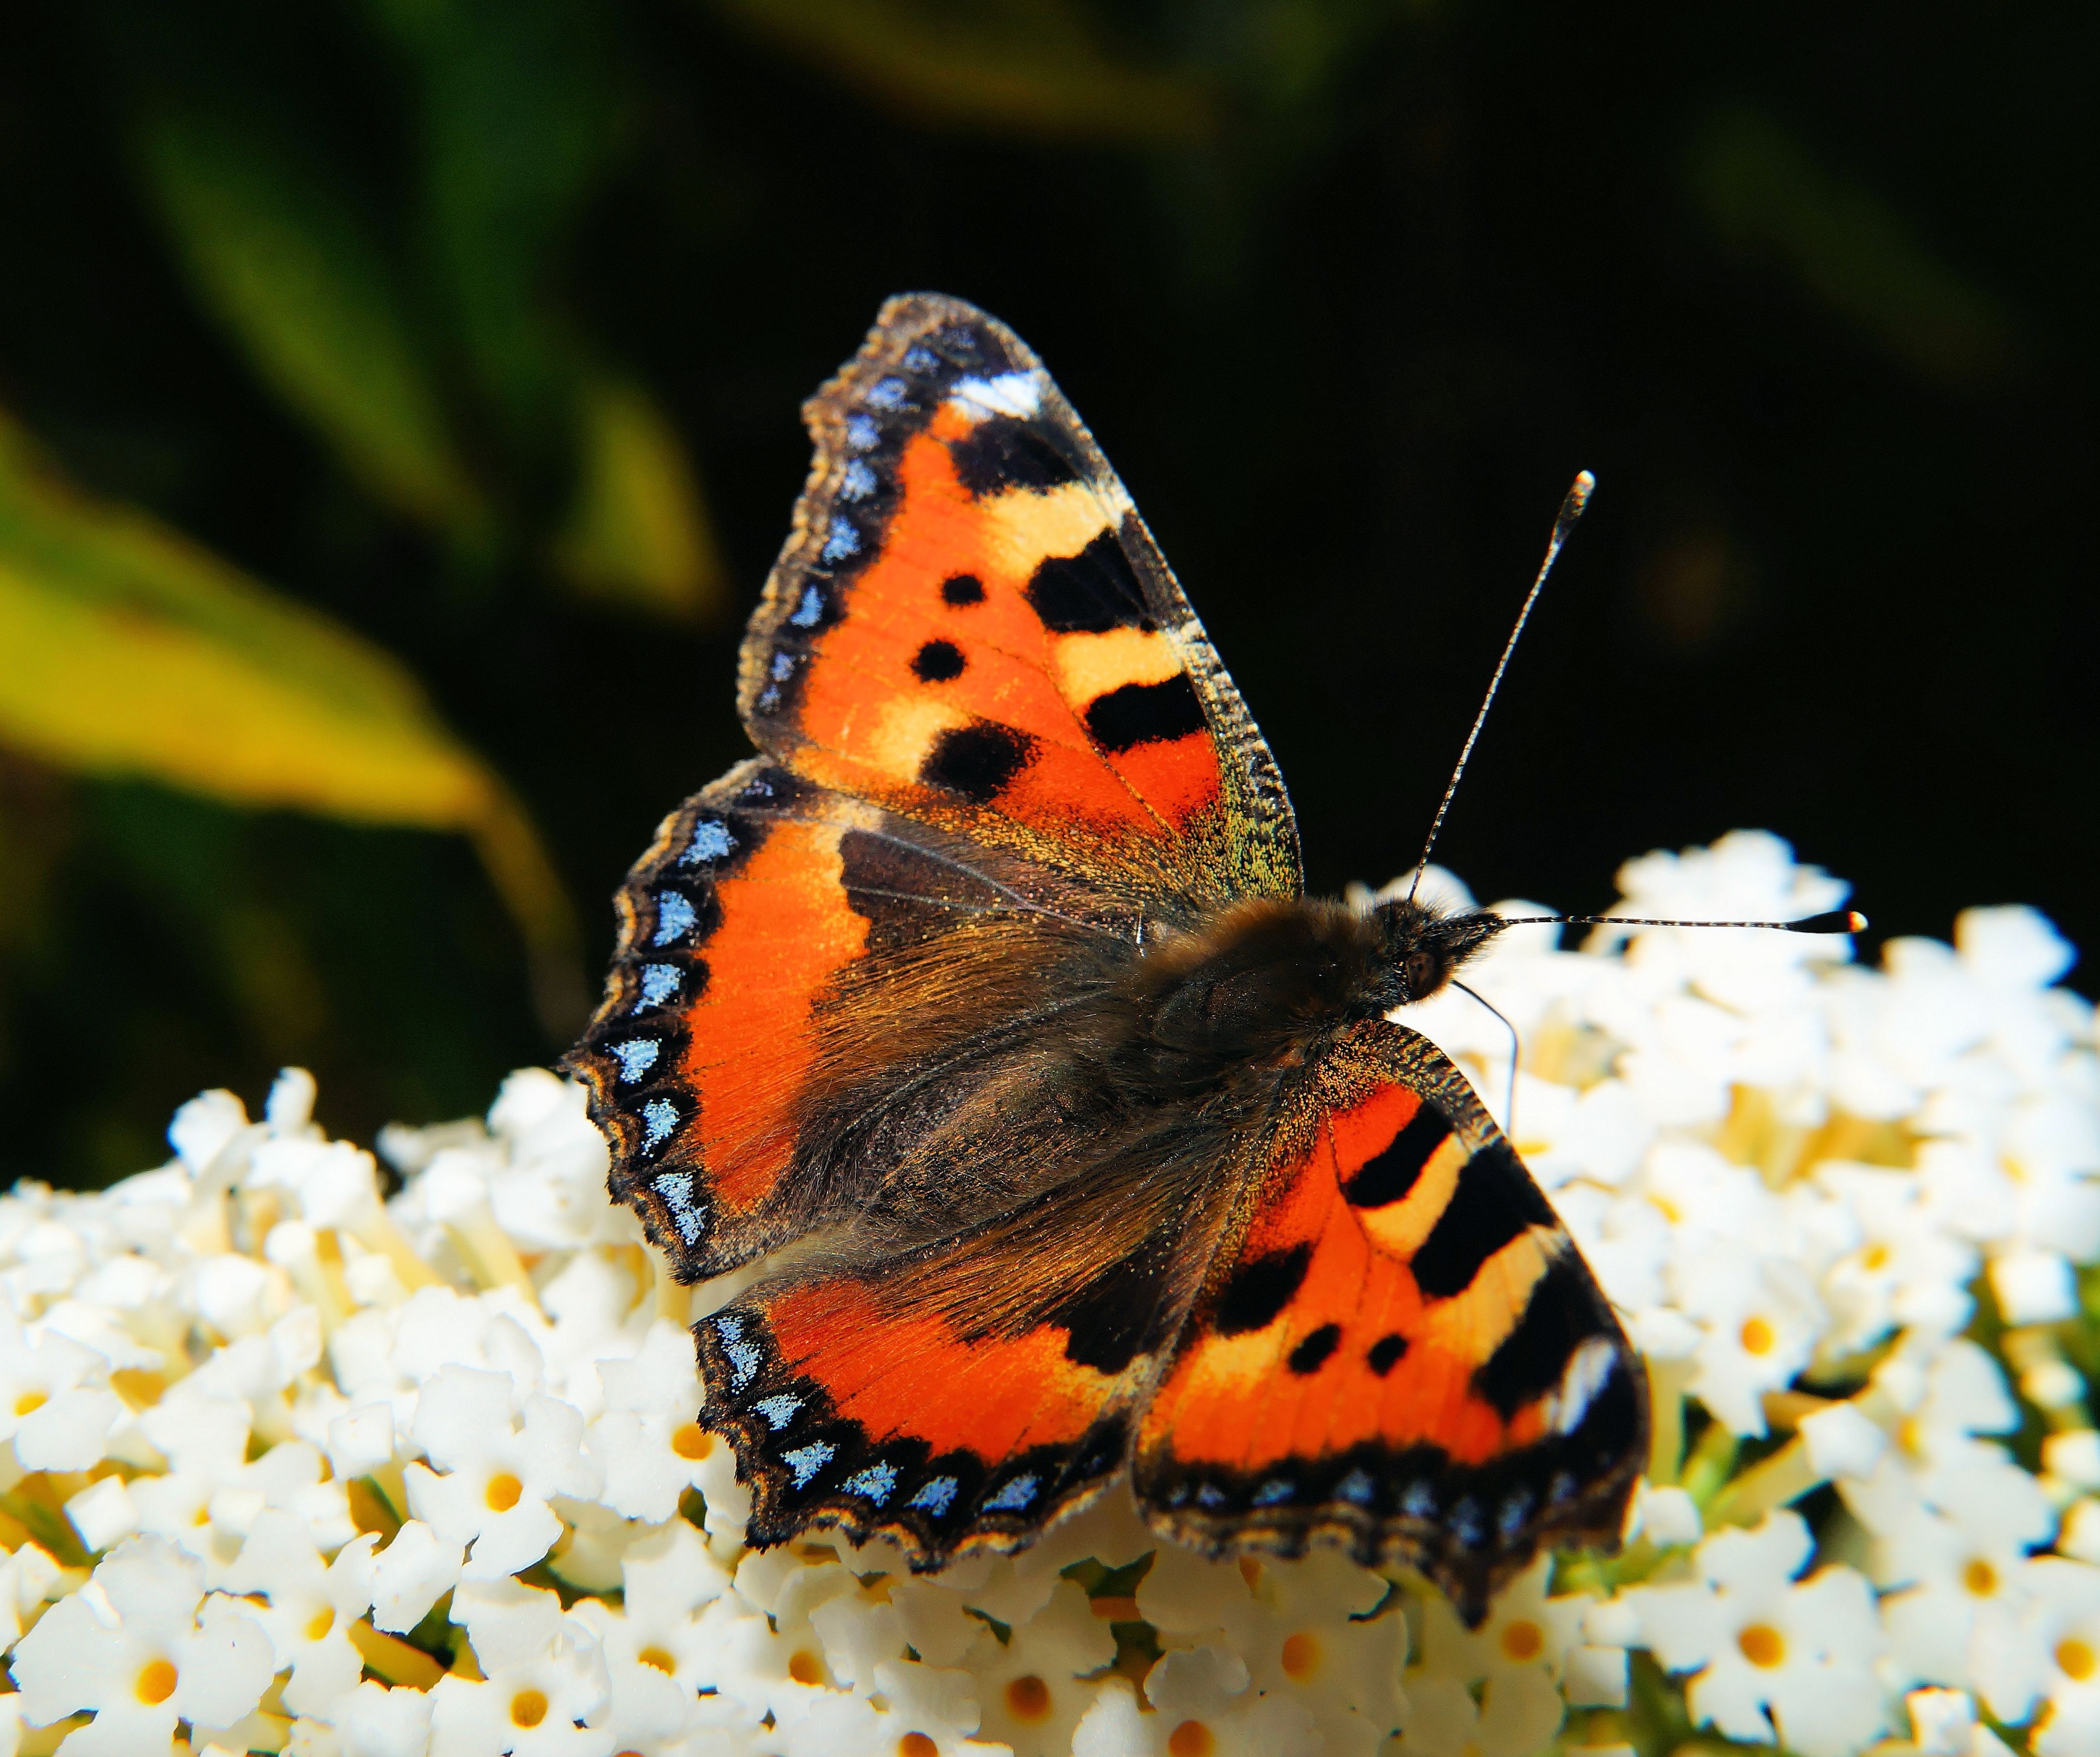
nature, photography, leaf, flower, wildlife, color, insect, macro, butterfly, yellow, garden, flora, fauna, invertebrate, flowers, close up, monarch butterfly, elegant, butterflies, macro photography, arthropod, edelfalter, pollinator, little fox, nymphalis urticae, moths and butterflies